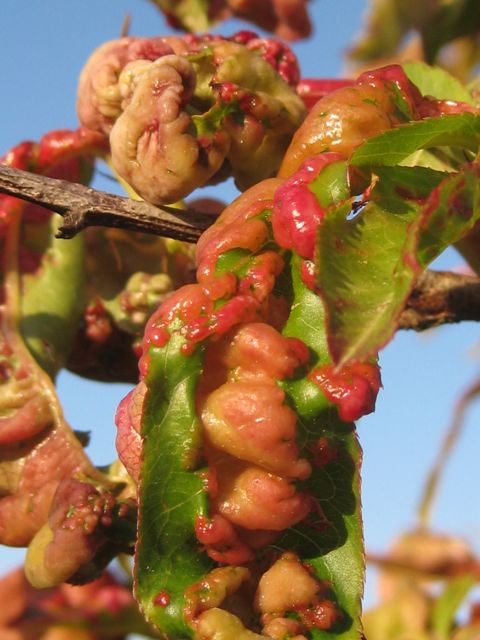
Plant: Peach
Disease: peach leaf curl